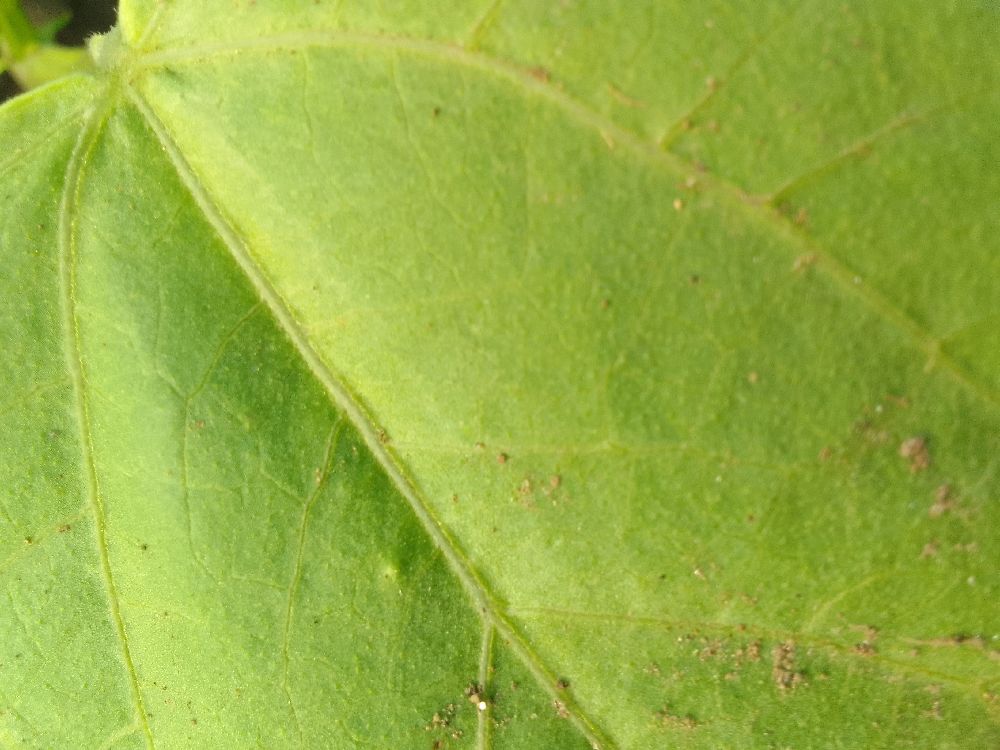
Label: healthy